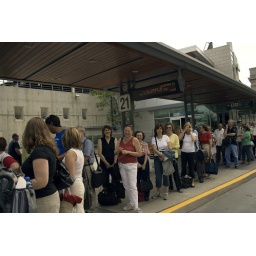
&lt;i&gt;&amp;quot;We're in the disgruntled Hamiltonian line.&amp;quot;&lt;/i&gt;-Commuter in red and white with sunglasses and tennis shoes.